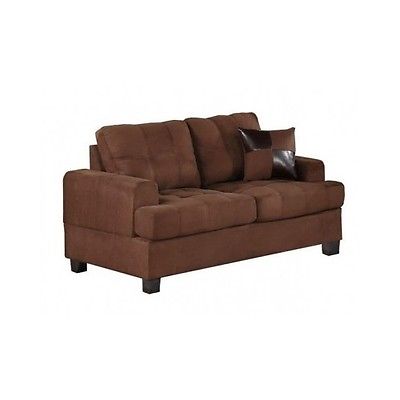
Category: sofa